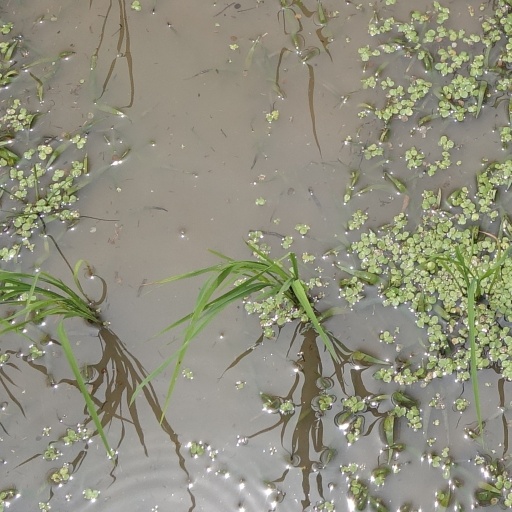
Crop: rice